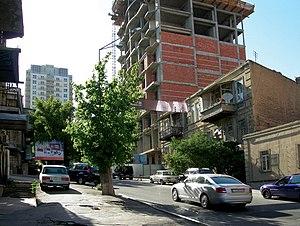
Youssif Vazir Tchamanzaminli né Yusif Mirbaba oğlu Vəzirov, est un écrivain et homme politique azerbaïdjanais. Il est mort dans un goulag, un camp de travaux forcés, à Sukhobezvodnoe près de Gorky, en Union soviétique.